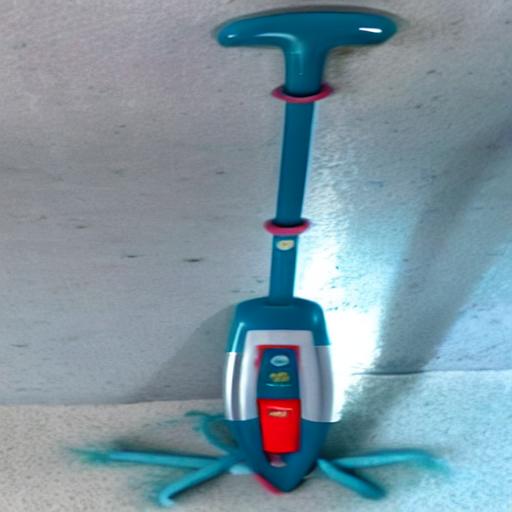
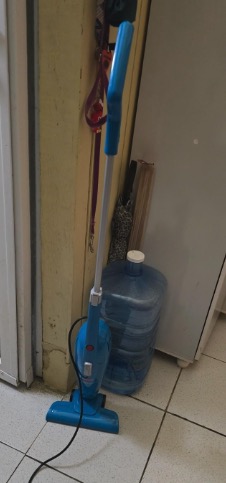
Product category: items_vacuum
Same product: no